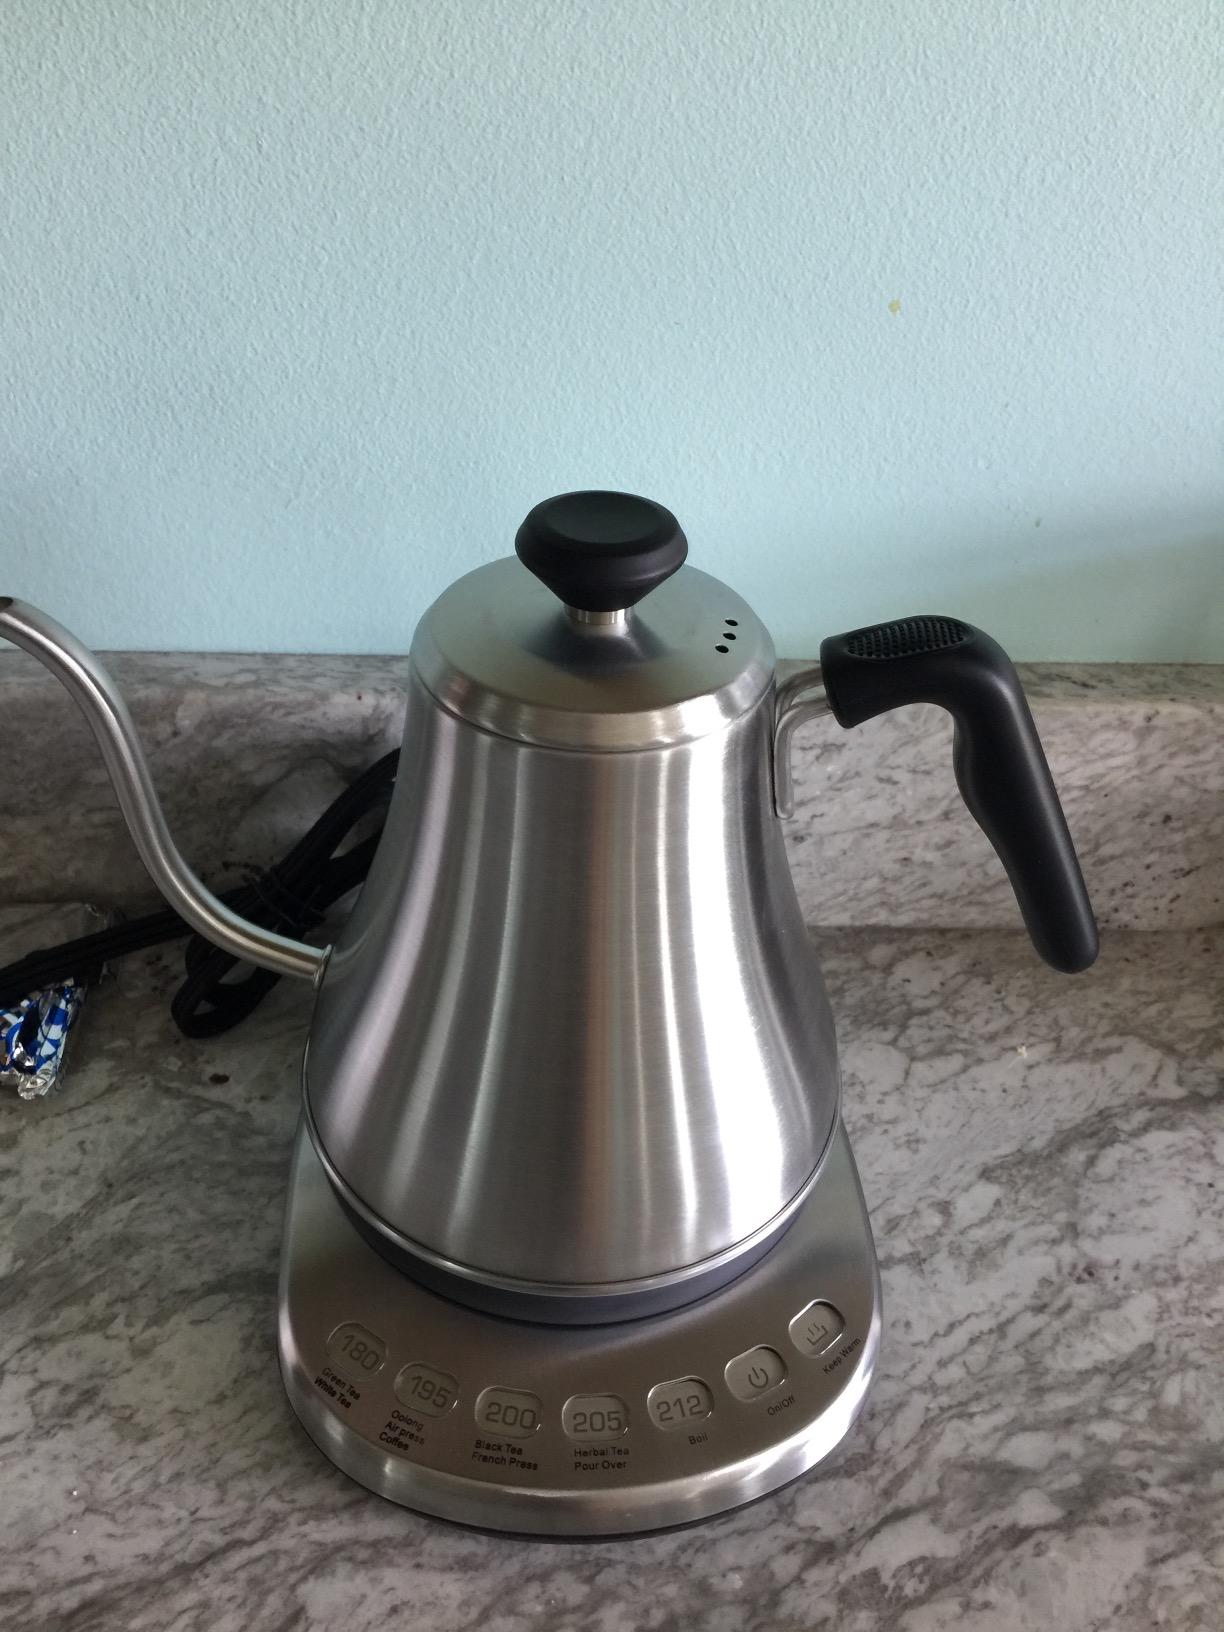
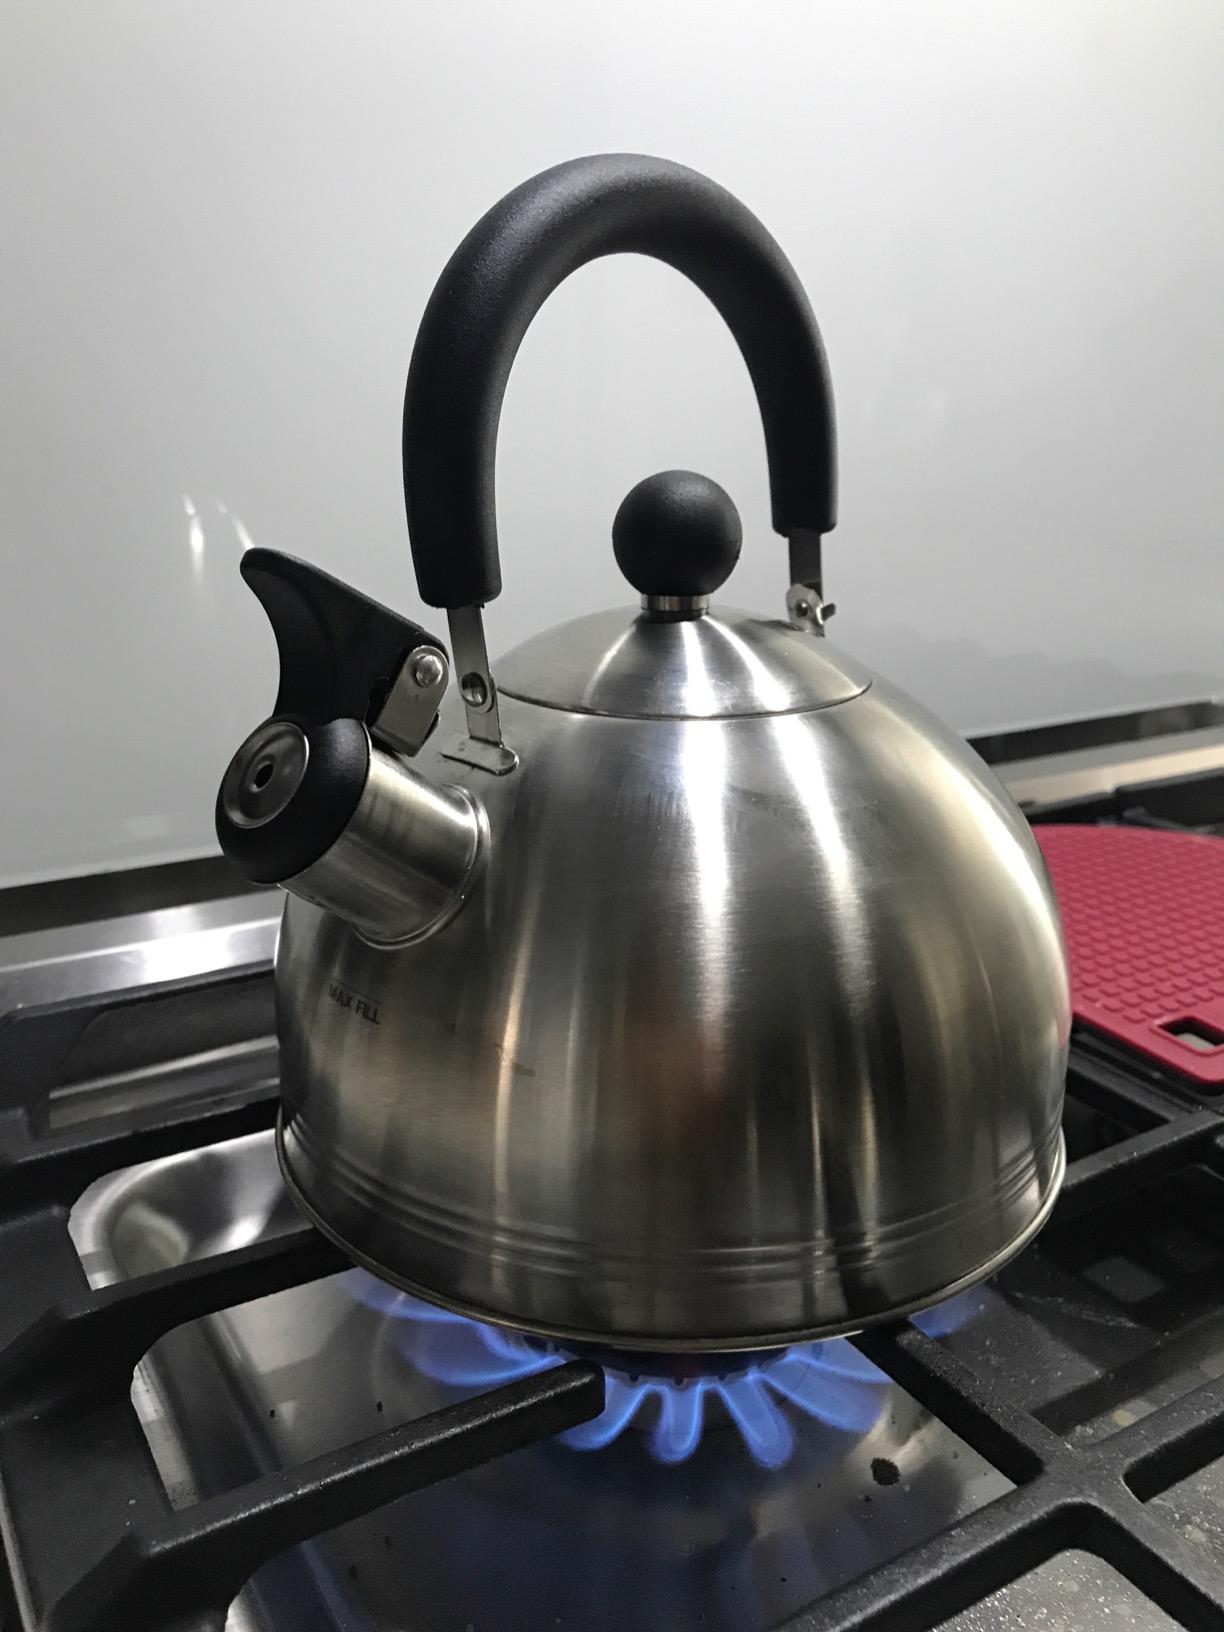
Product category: items_kettle
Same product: no